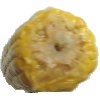
Label: Corn 1